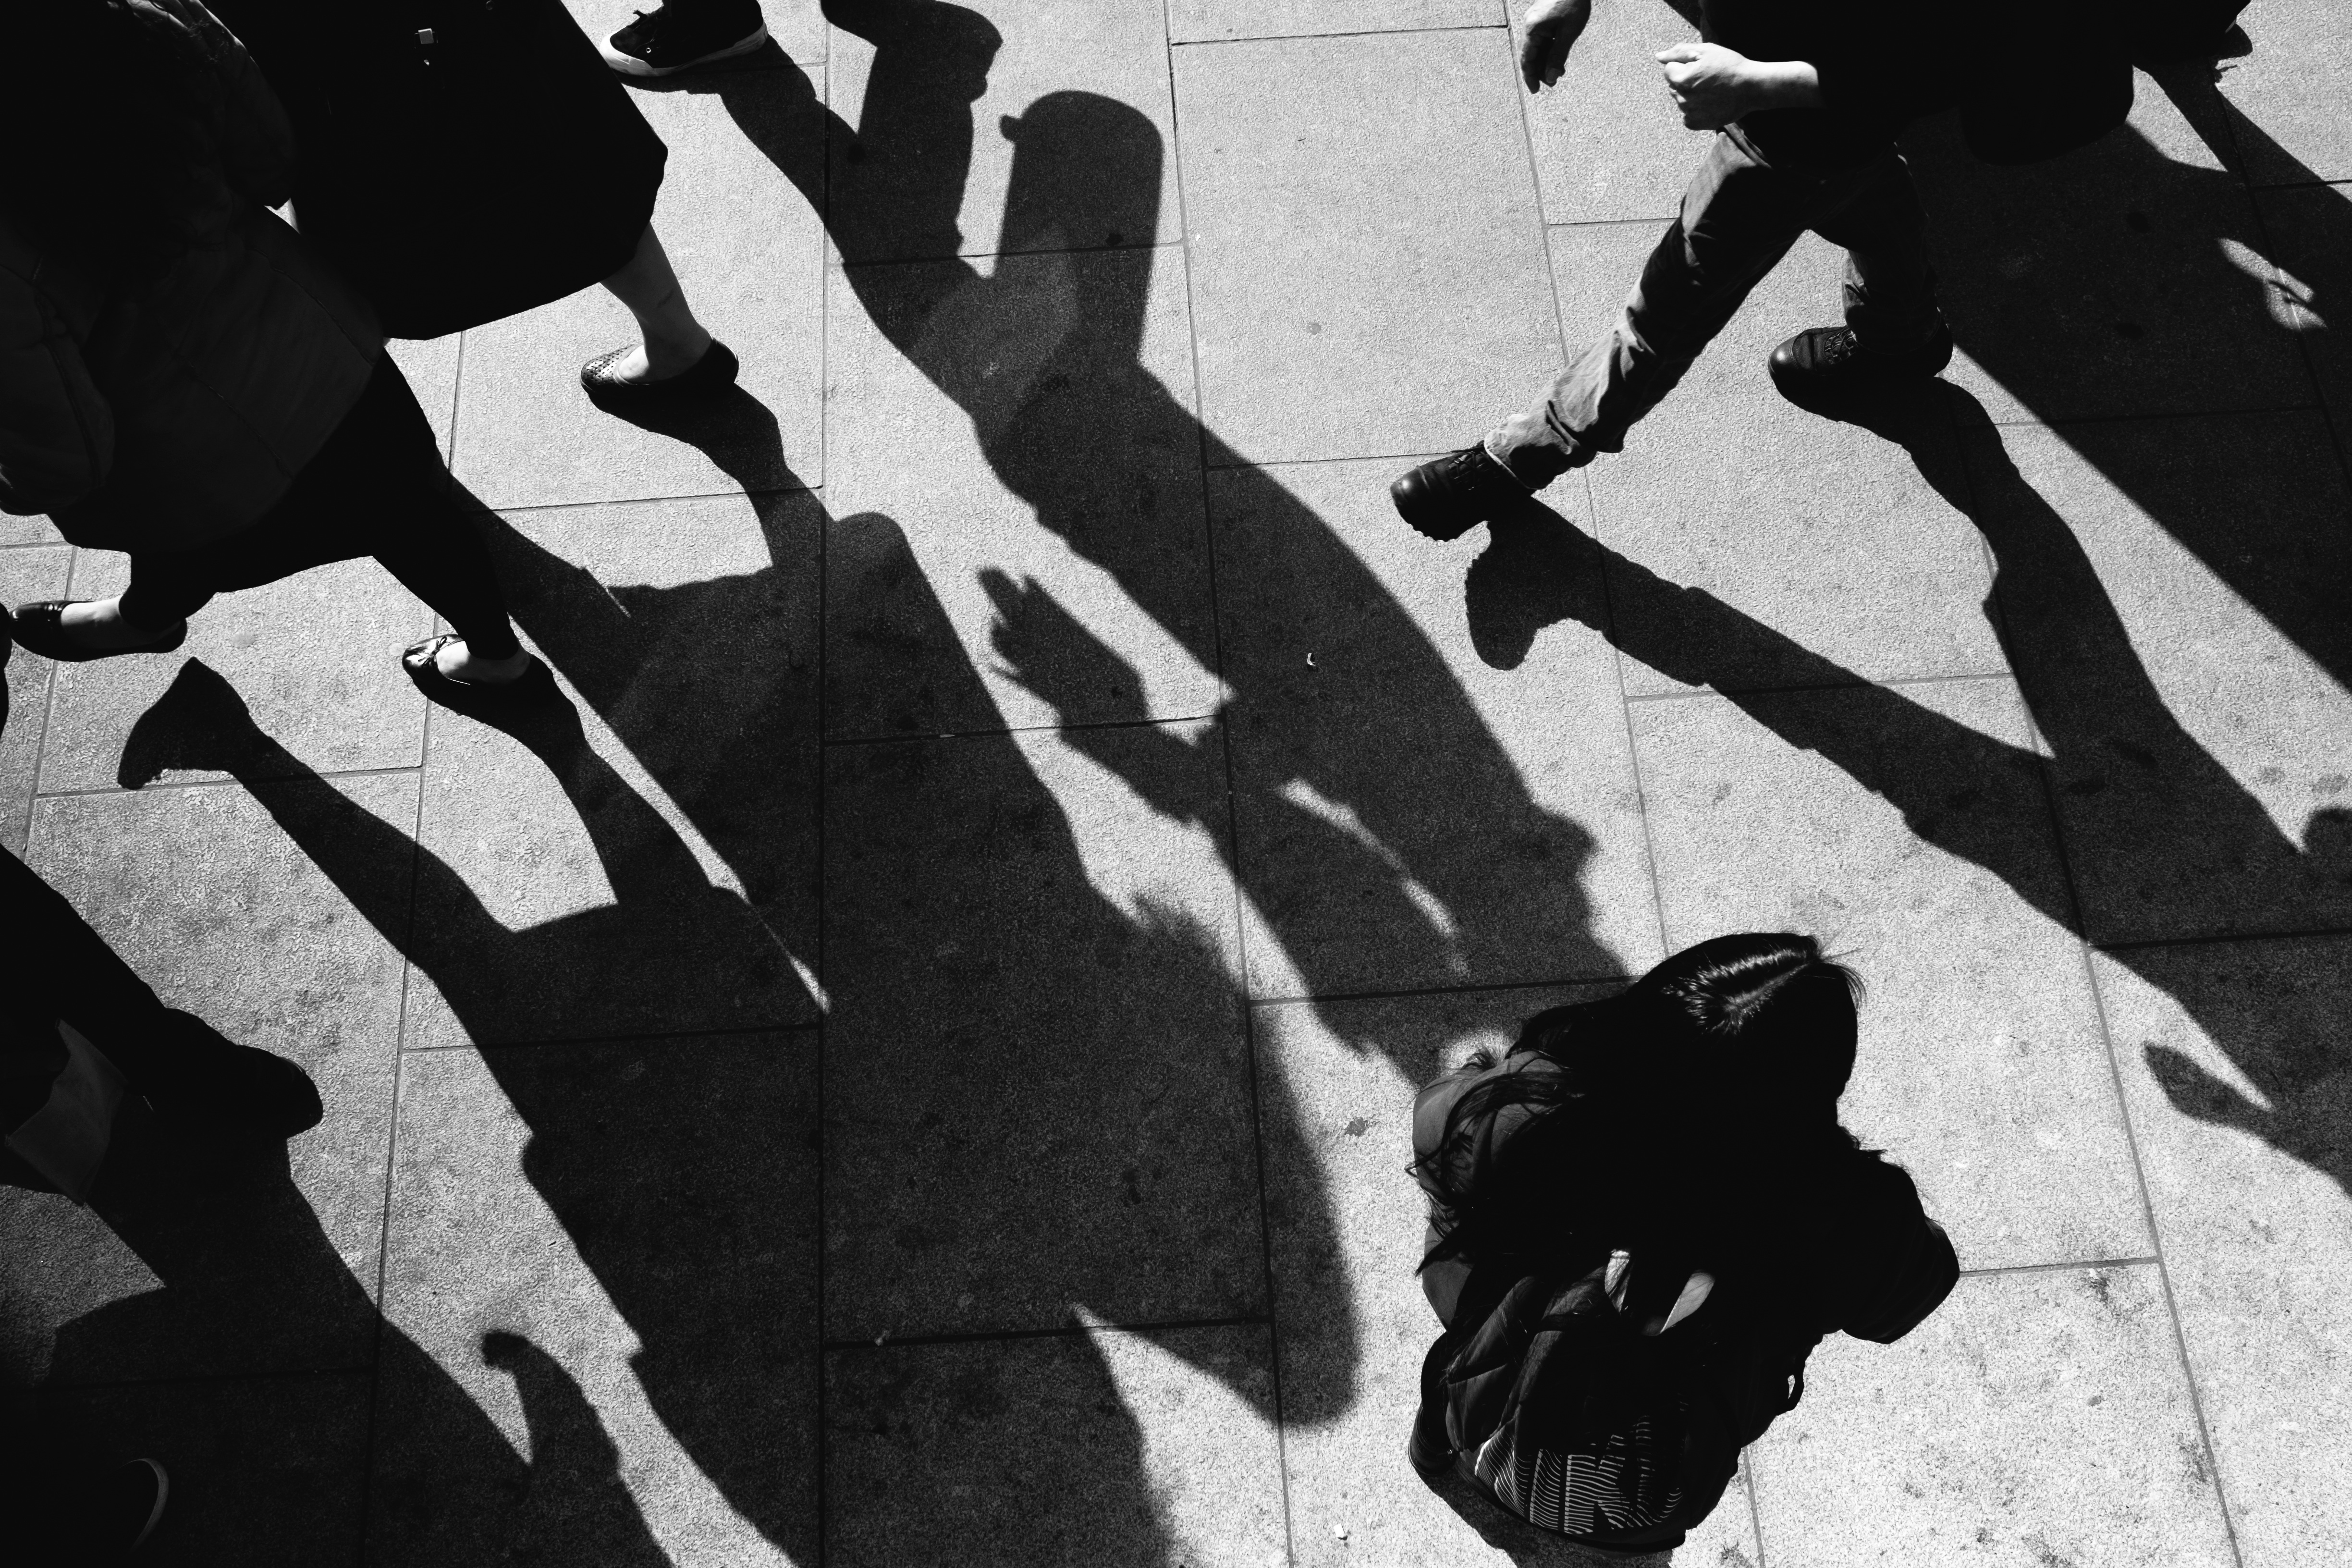
silhouette, black and white, white, crowd, shadow, black, monochrome, art, monochrome photography